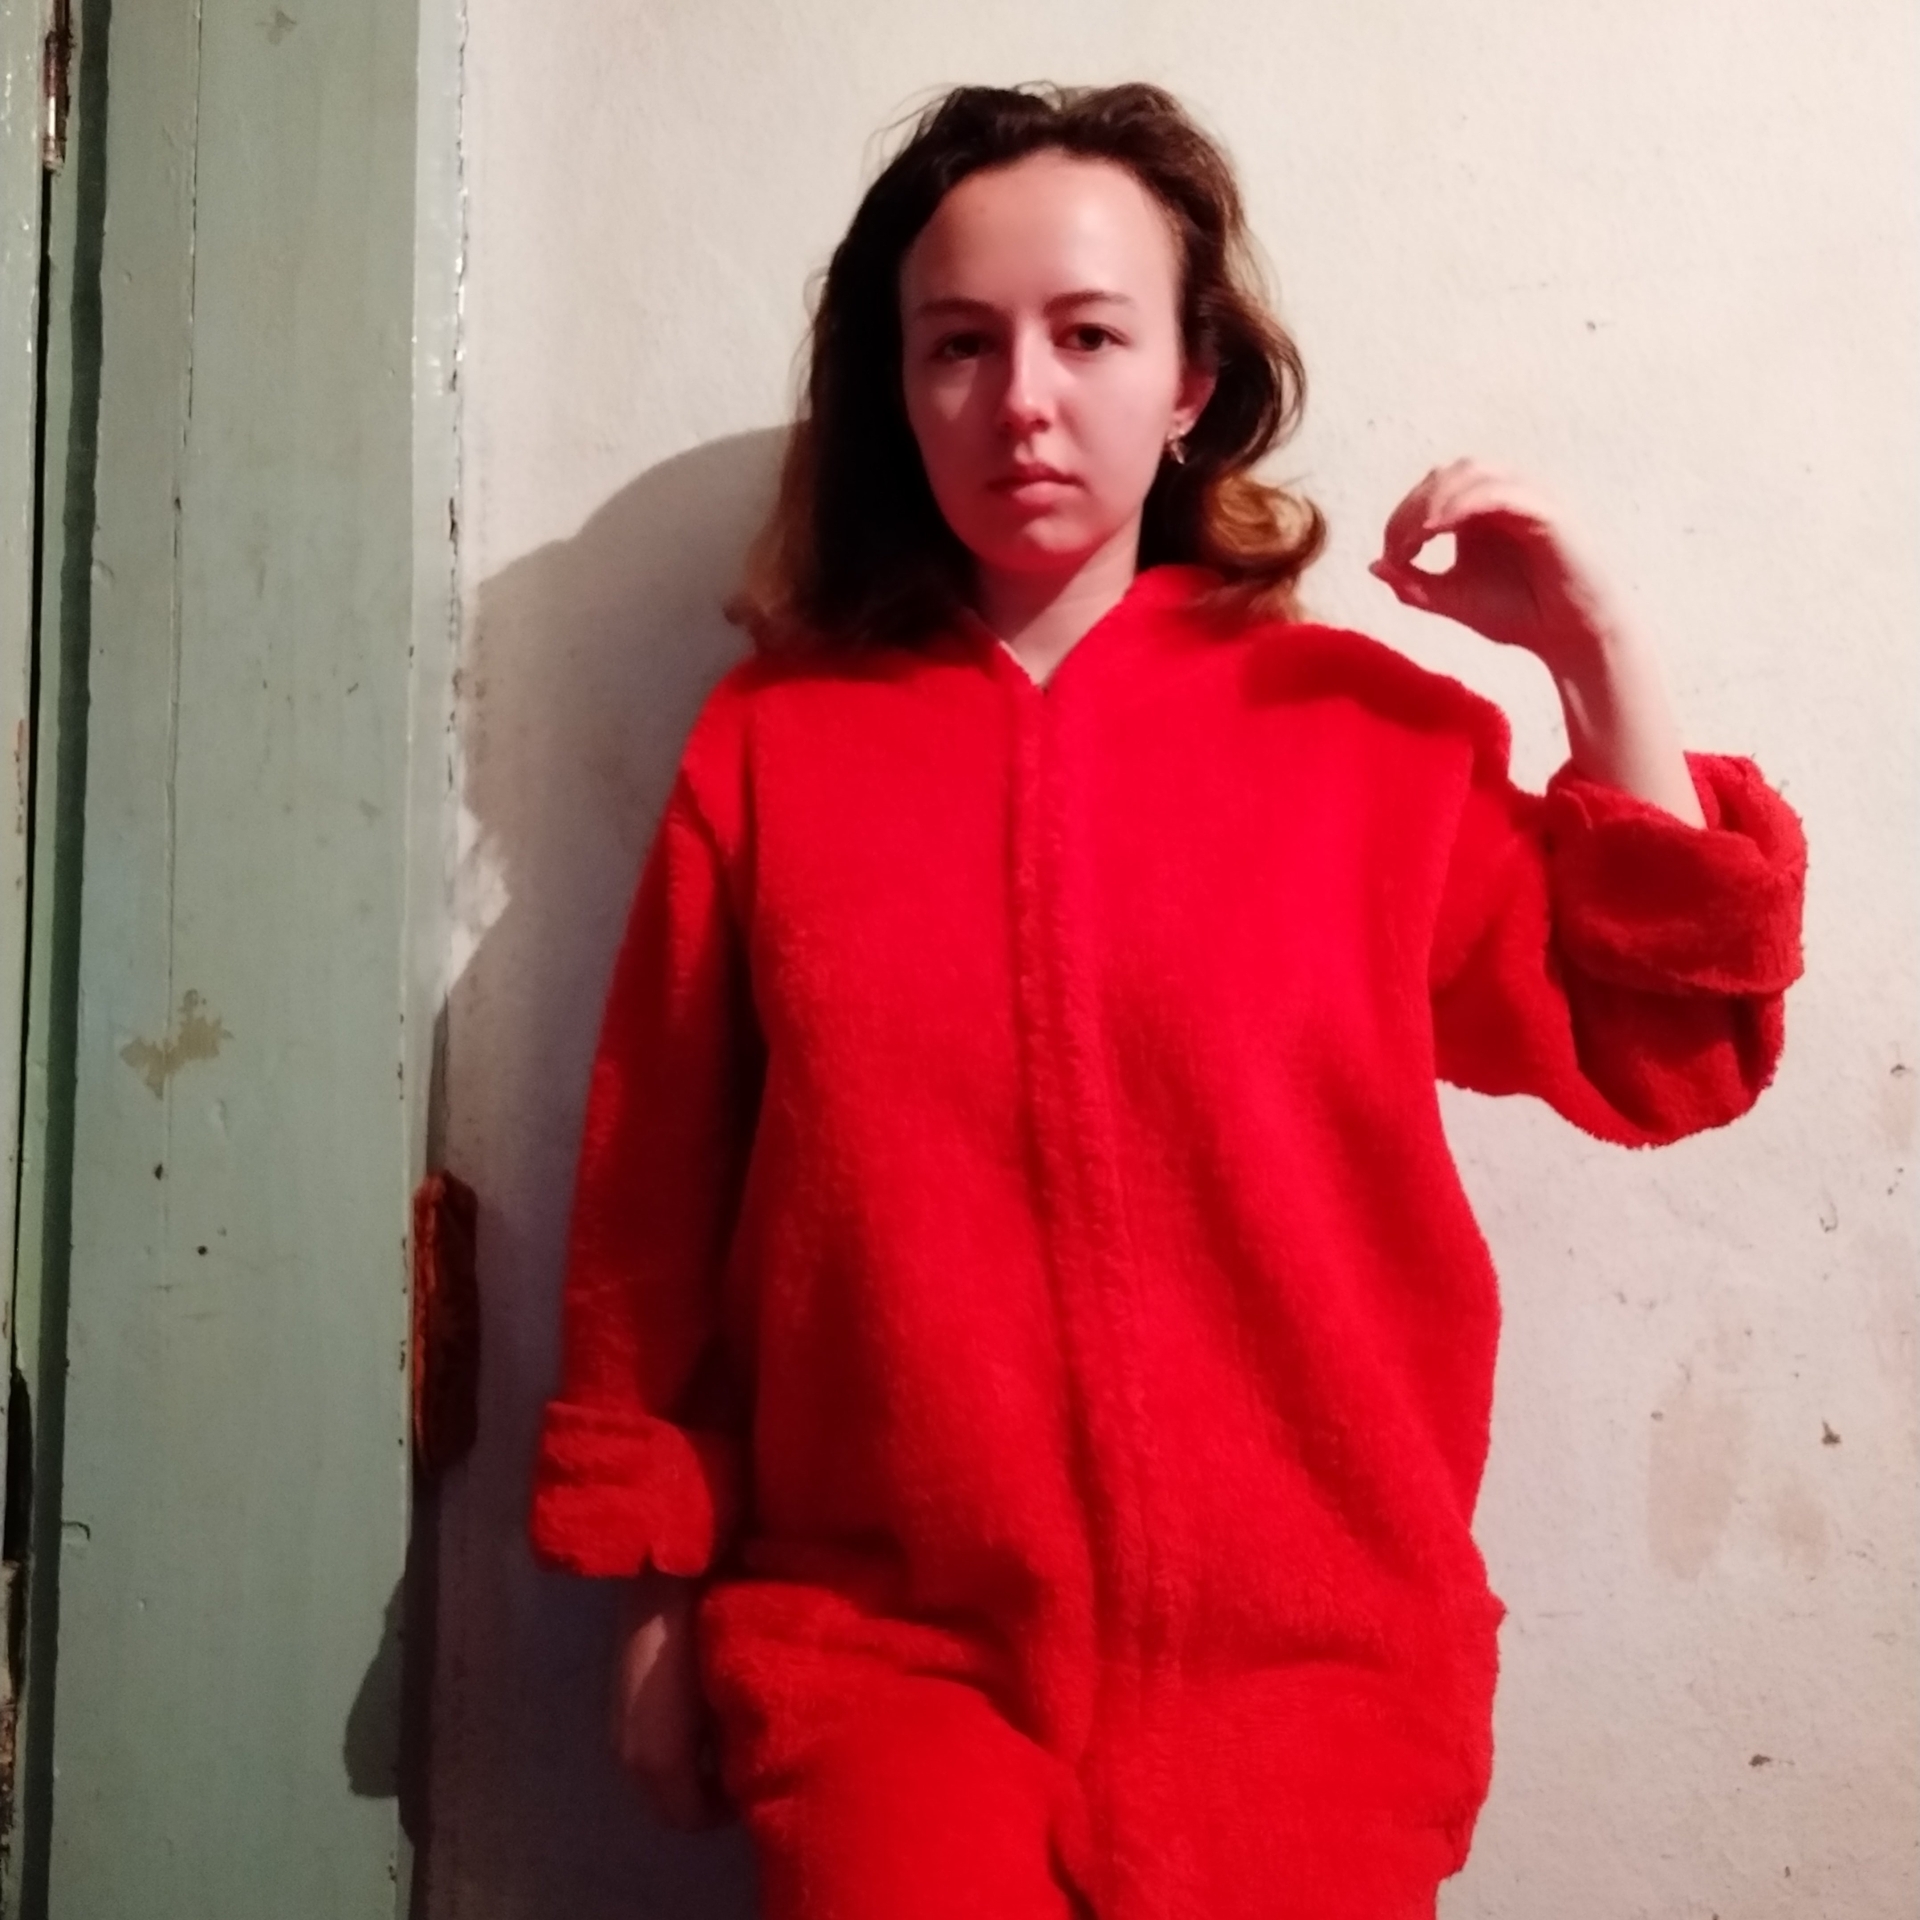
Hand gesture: grip